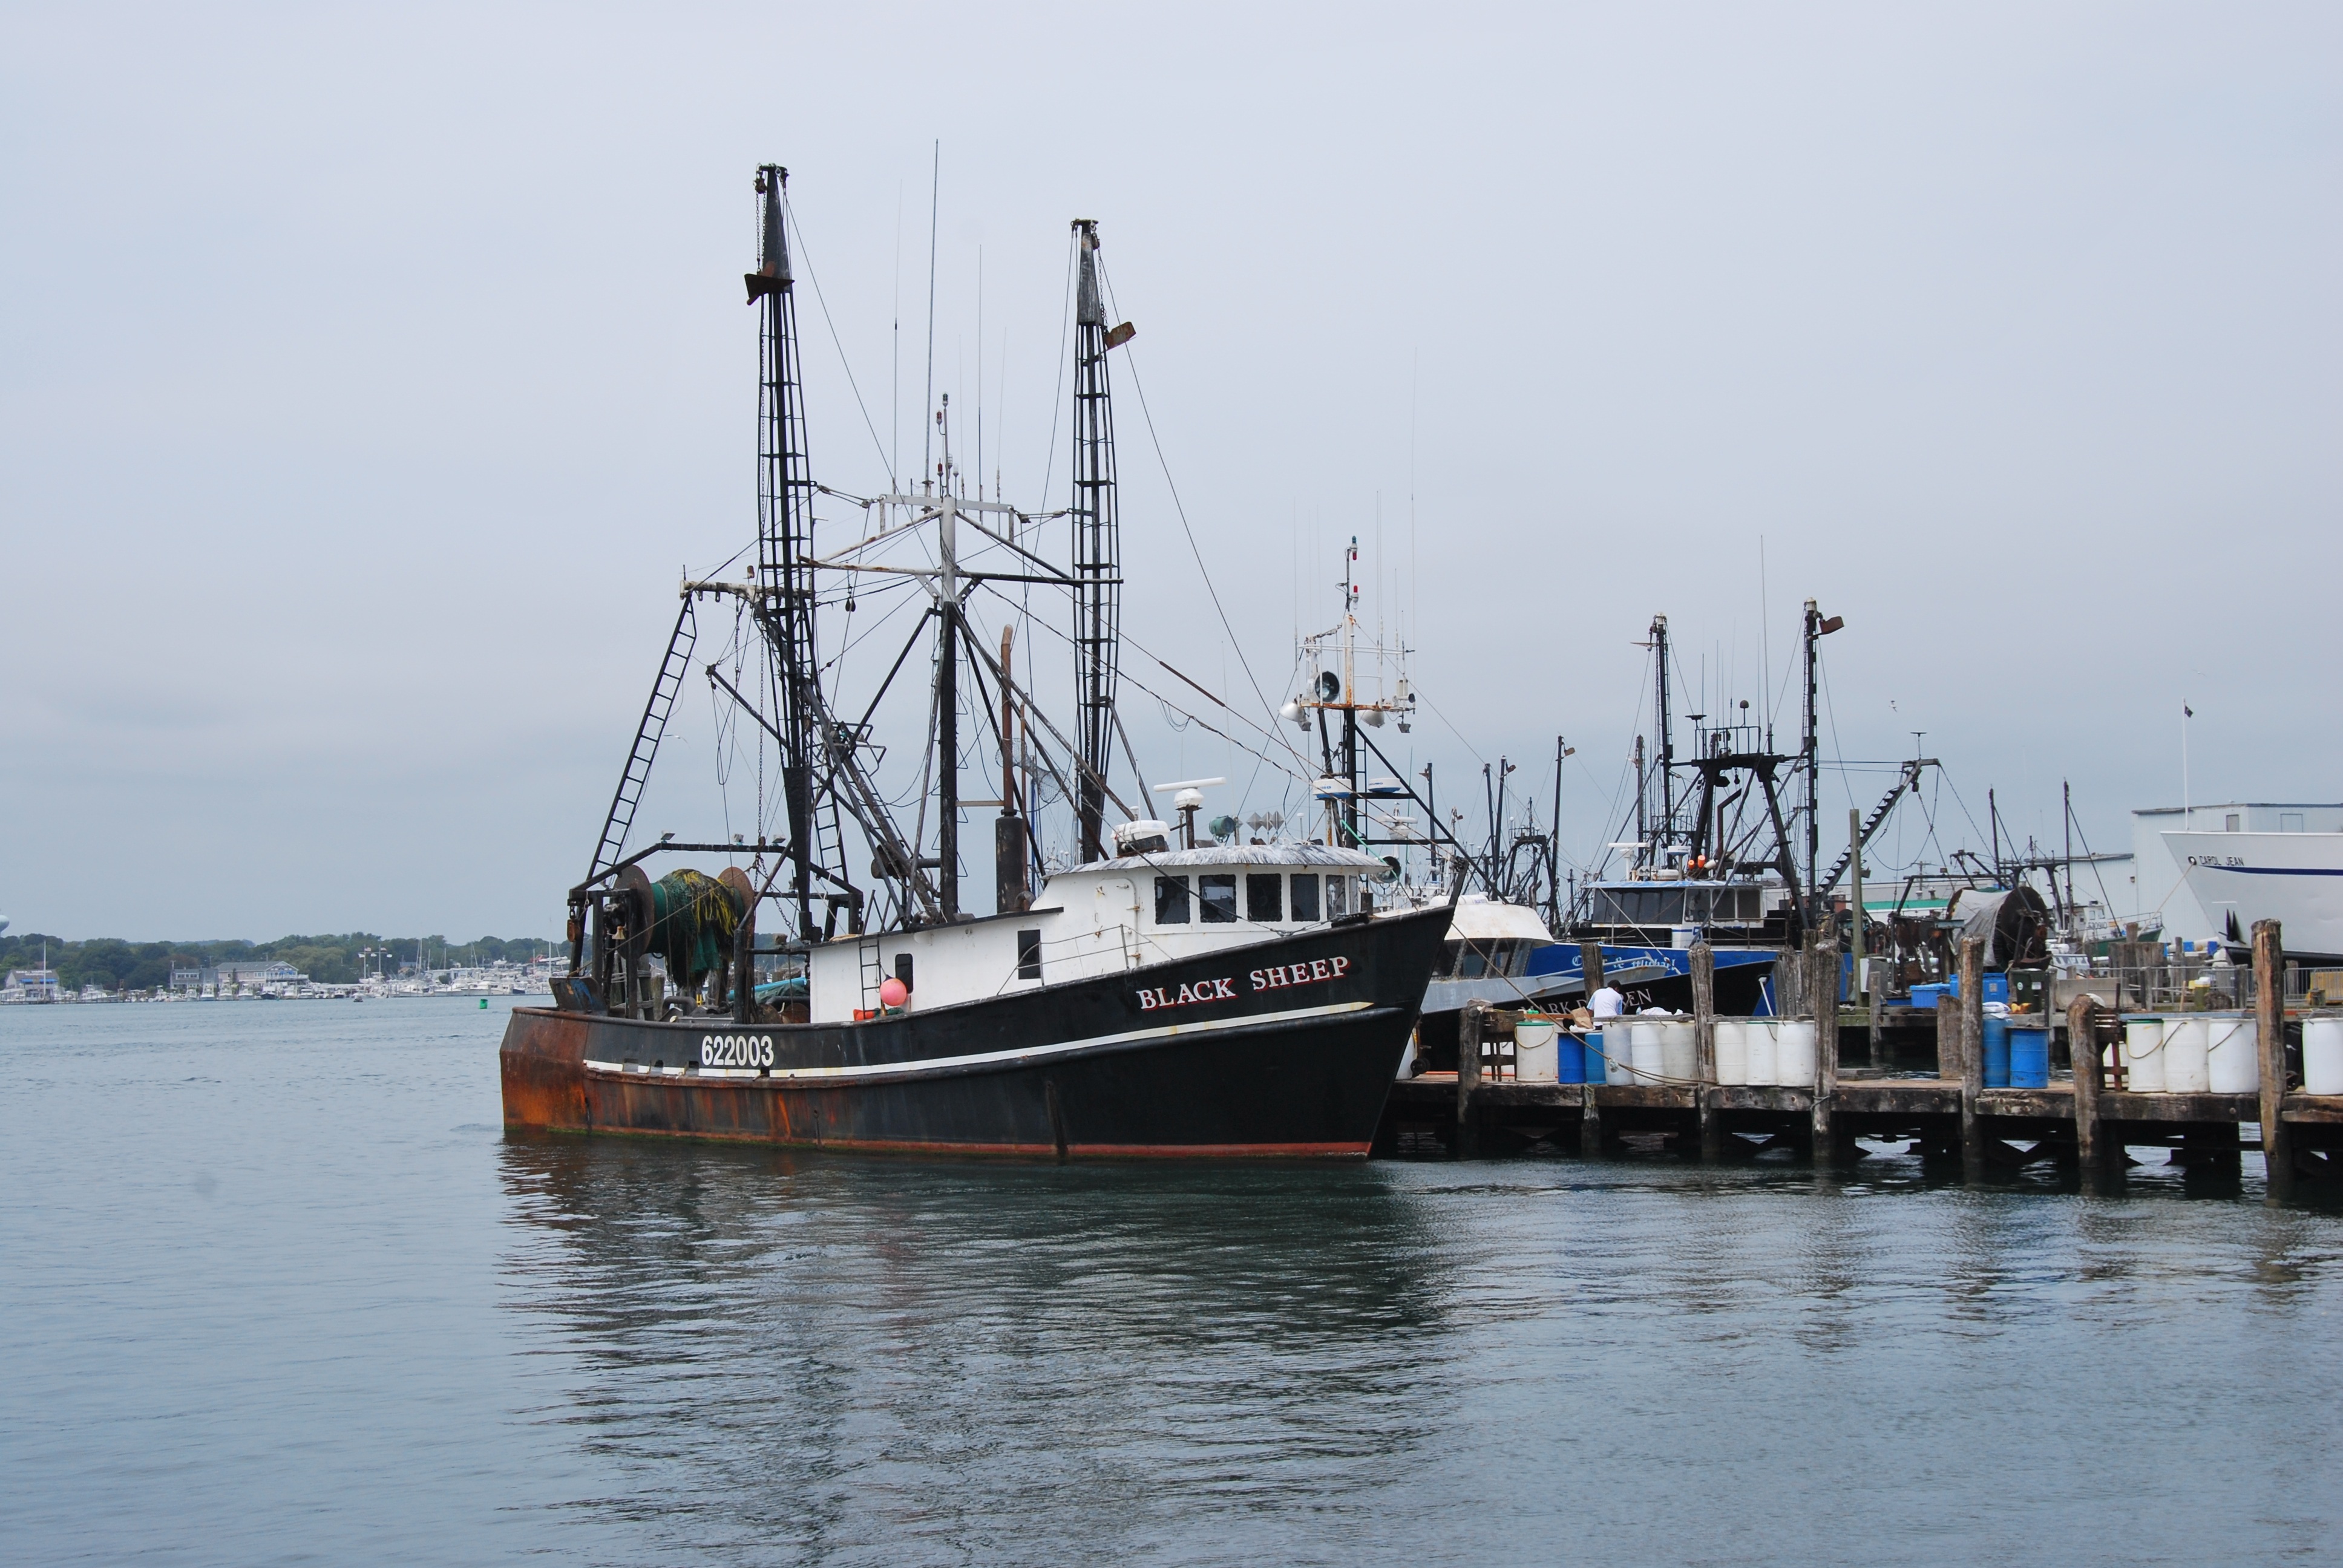
sea, coast, water, ocean, dock, boat, ship, vessel, vehicle, fishing, fisherman, mast, bay, harbor, port, infrastructure, marine, commercial, channel, tugboat, watercraft, fishing vessel, freight transport, fishing trawler